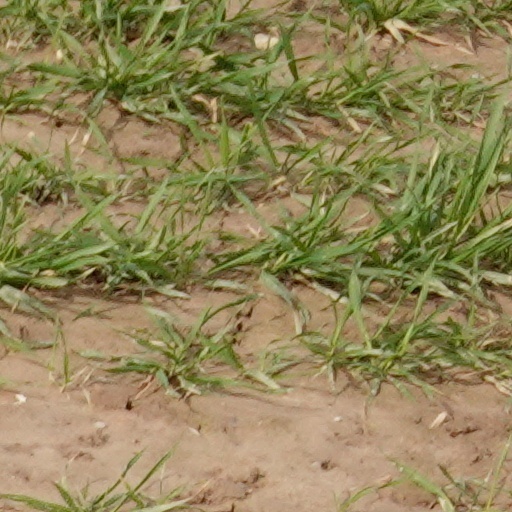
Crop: wheat